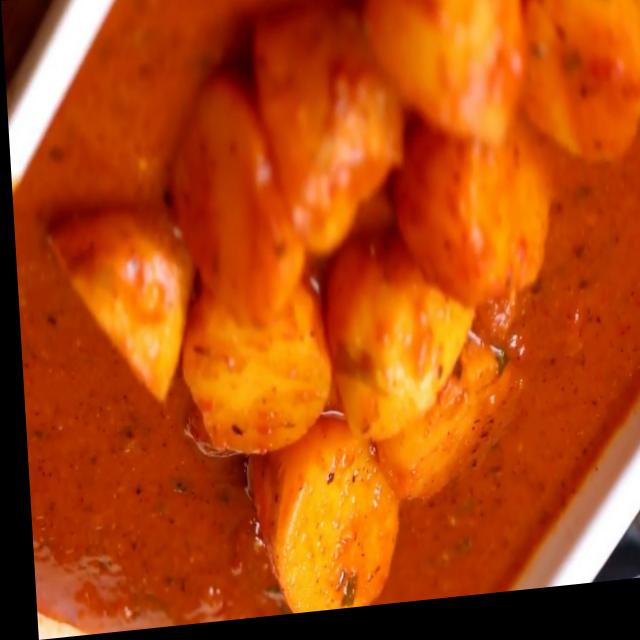
Dish: dum_aloo